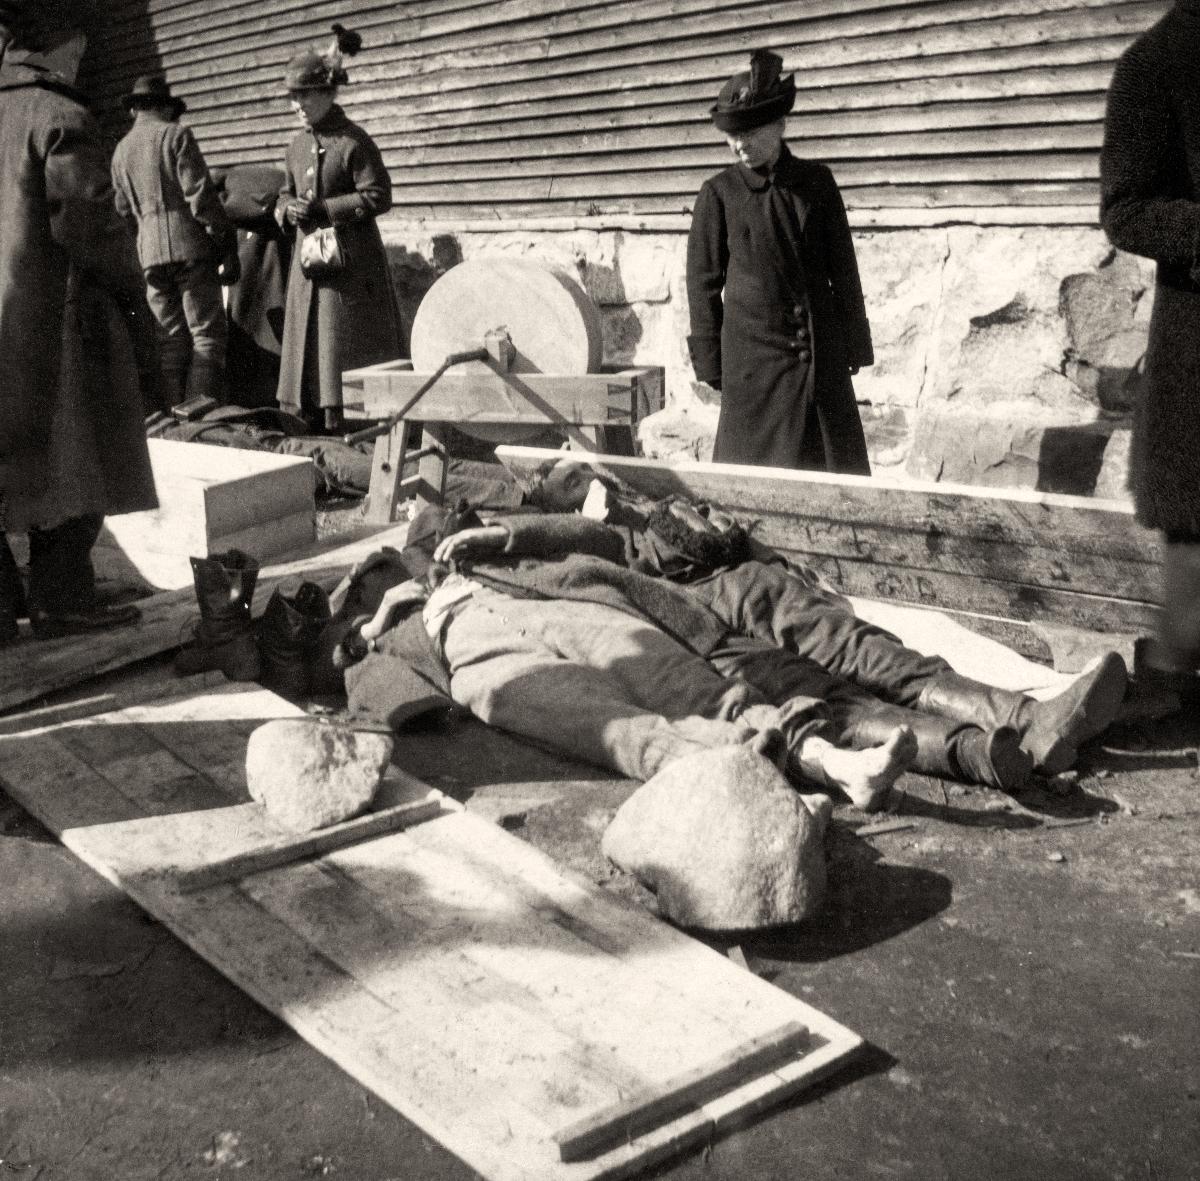
Ruumiita käydään tunnistamassa
Identification of dead bodies
sisällön kuvaus: Helsingin valloitus 1918. Taisteluissa kuolleita käydään tunnistamassa. sisällön kuvaus: The Battle of Helsinki 1918. Identification of dead fighters.
Vuosi: 1918
Paikka: Suomi; Suomi, Uusimaa, Helsinki
Aiheet: Suomen sisällissota; Helsingin valloitus; taistelut; kuolleet; tunnistaminen; Finnish Civil War; battles; deceased people; recognition; Finnish civil war; fights; killed; dead bodies; identification; battle of Helsinki; finska inbördeskriget; strider; döda; igenkännande